Hroar Dege

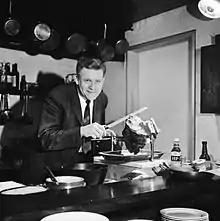
62357 Hroar Dege

He hailed from Cicignon in Fredrikstad and spent several years abroad. Returning to Norway in 1960, he was the manager of the restaurant Frascati, was the managing director of "Norsk matsentrum" from 1966 and started the restaurant 3 Kokker in 1969. An accomplished food and wine writer, especially in the 1990s after retiring from the restaurant business, he was awarded the Order of Agricultural Merit and was a Knight, First Class of the Order of St. Olav.